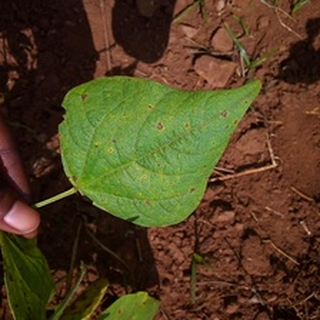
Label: bean_rust